Dutch Caribbean

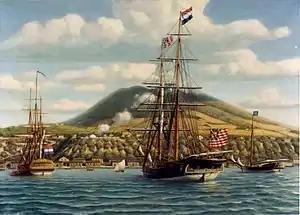
"Andrew Doria" receives a salute from the Dutch fort at Sint Eustatius, 16 November 1776

The islands of the Dutch Caribbean were, formerly, part of Curaçao and Dependencies (1815–1828), or Sint Eustatius and Dependencies (1815–1828), which were merged with the colony of Suriname (not actually considered part of the "Dutch Caribbean", although it is located on the Caribbean coast of northeastern South America). They were governed from Paramaribo, Suriname, until 1845, when all the islands again became part of Curaçao and Dependencies.